HM Vehicles Free-way

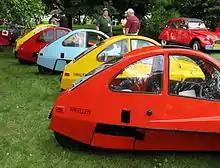
HMV Freeway vehicles, 2010

These small commuter cars had a single seat and were powered by a gasoline engine or a 4 hp electric motor. A diesel engine was offered, but none were ordered with it.